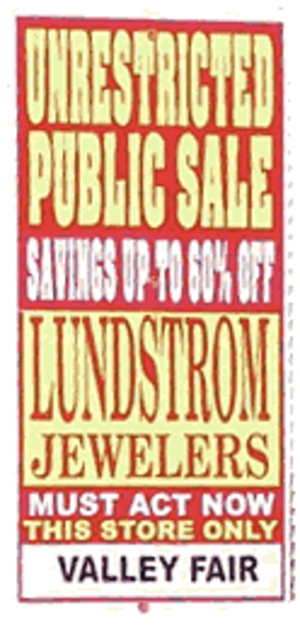
Le terme de pollicitation tient son origine du droit romain, où il correspondait à une promesse de don réalisée par un candidat à une magistrature municipale.